Seasick Steve

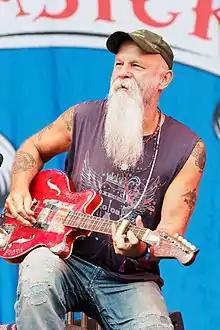
Seasick Steve in 2017

Steven Gene Wold (né Leach; March 19, 1951), commonly known as Seasick Steve, is an American blues musician. He plays mostly personalized guitars and sings, usually about his early life doing casual work. From the late 1960s, he worked as a musician and recording engineer in the US and Europe; he played bass in Shanti and was in a disco band called Crystal Grass as well as other bands. He also pursued other works, including producing an album for Modest Mouse. He achieved his breakthrough, initially in the UK, at the end of 2006 when he appeared on Jools Holland's annual "Hootenanny" as Seasick Steve. He has since released a number of commercially successful albums, including "I Started Out with Nothin and I Still Got Most of It Left", "Man from Another Time", and "Sonic Soul Surfer".